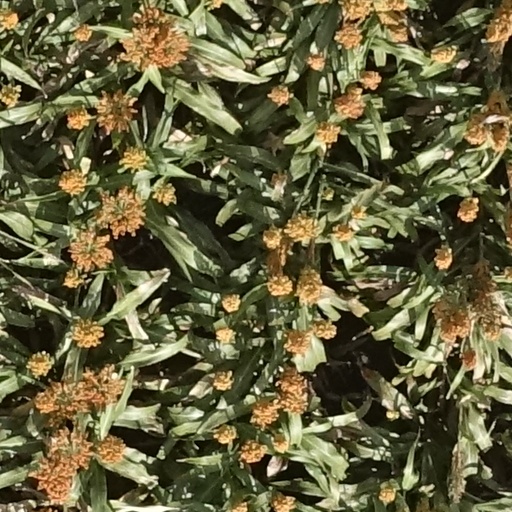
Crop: sorghum